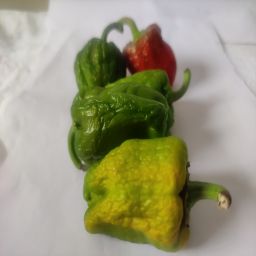
Crop: Bell Pepper
Quality: Old